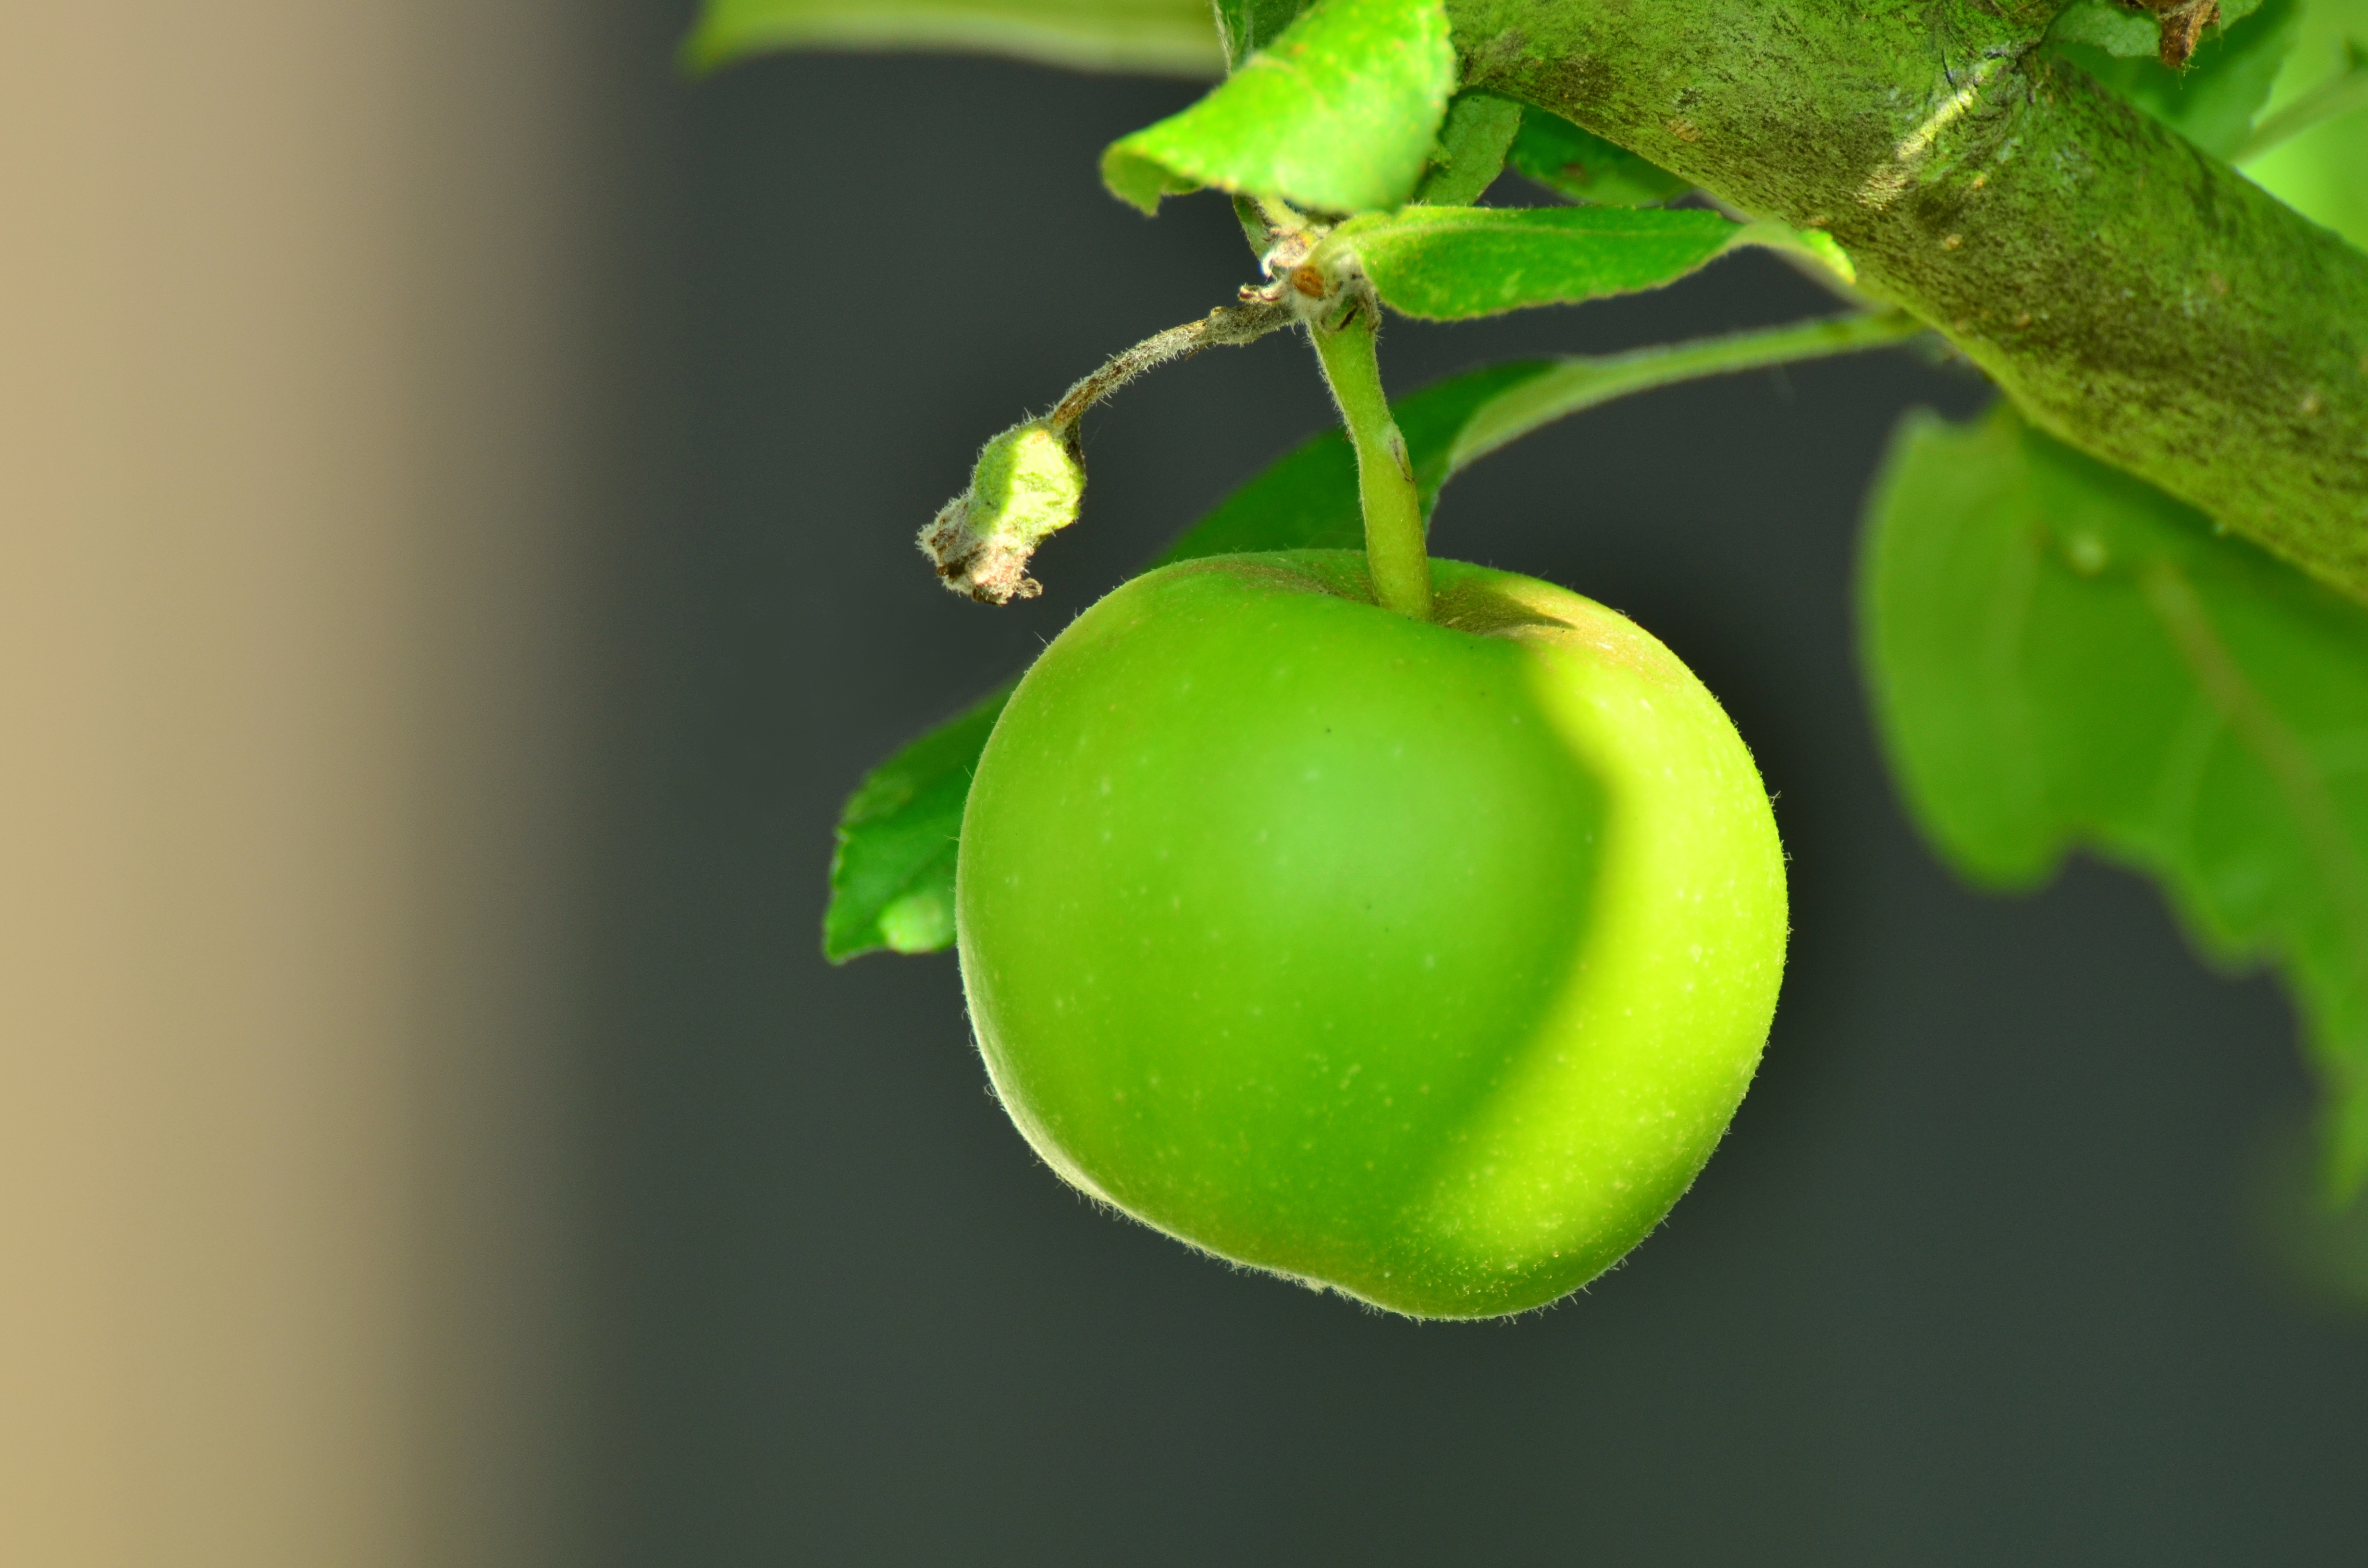
apple, tree, branch, plant, fruit, leaf, flower, food, green, produce, vegetable, yellow, garden, healthy, flora, close up, apple tree, macro photography, green apple, kernobstgewaechs, flowering plant, plant stem, land plant